Kirishima Shrine

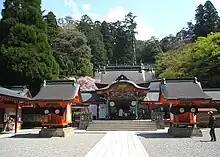
The "honden"

is a Shinto shrine located in Kirishima, Kagoshima Prefecture, Japan.